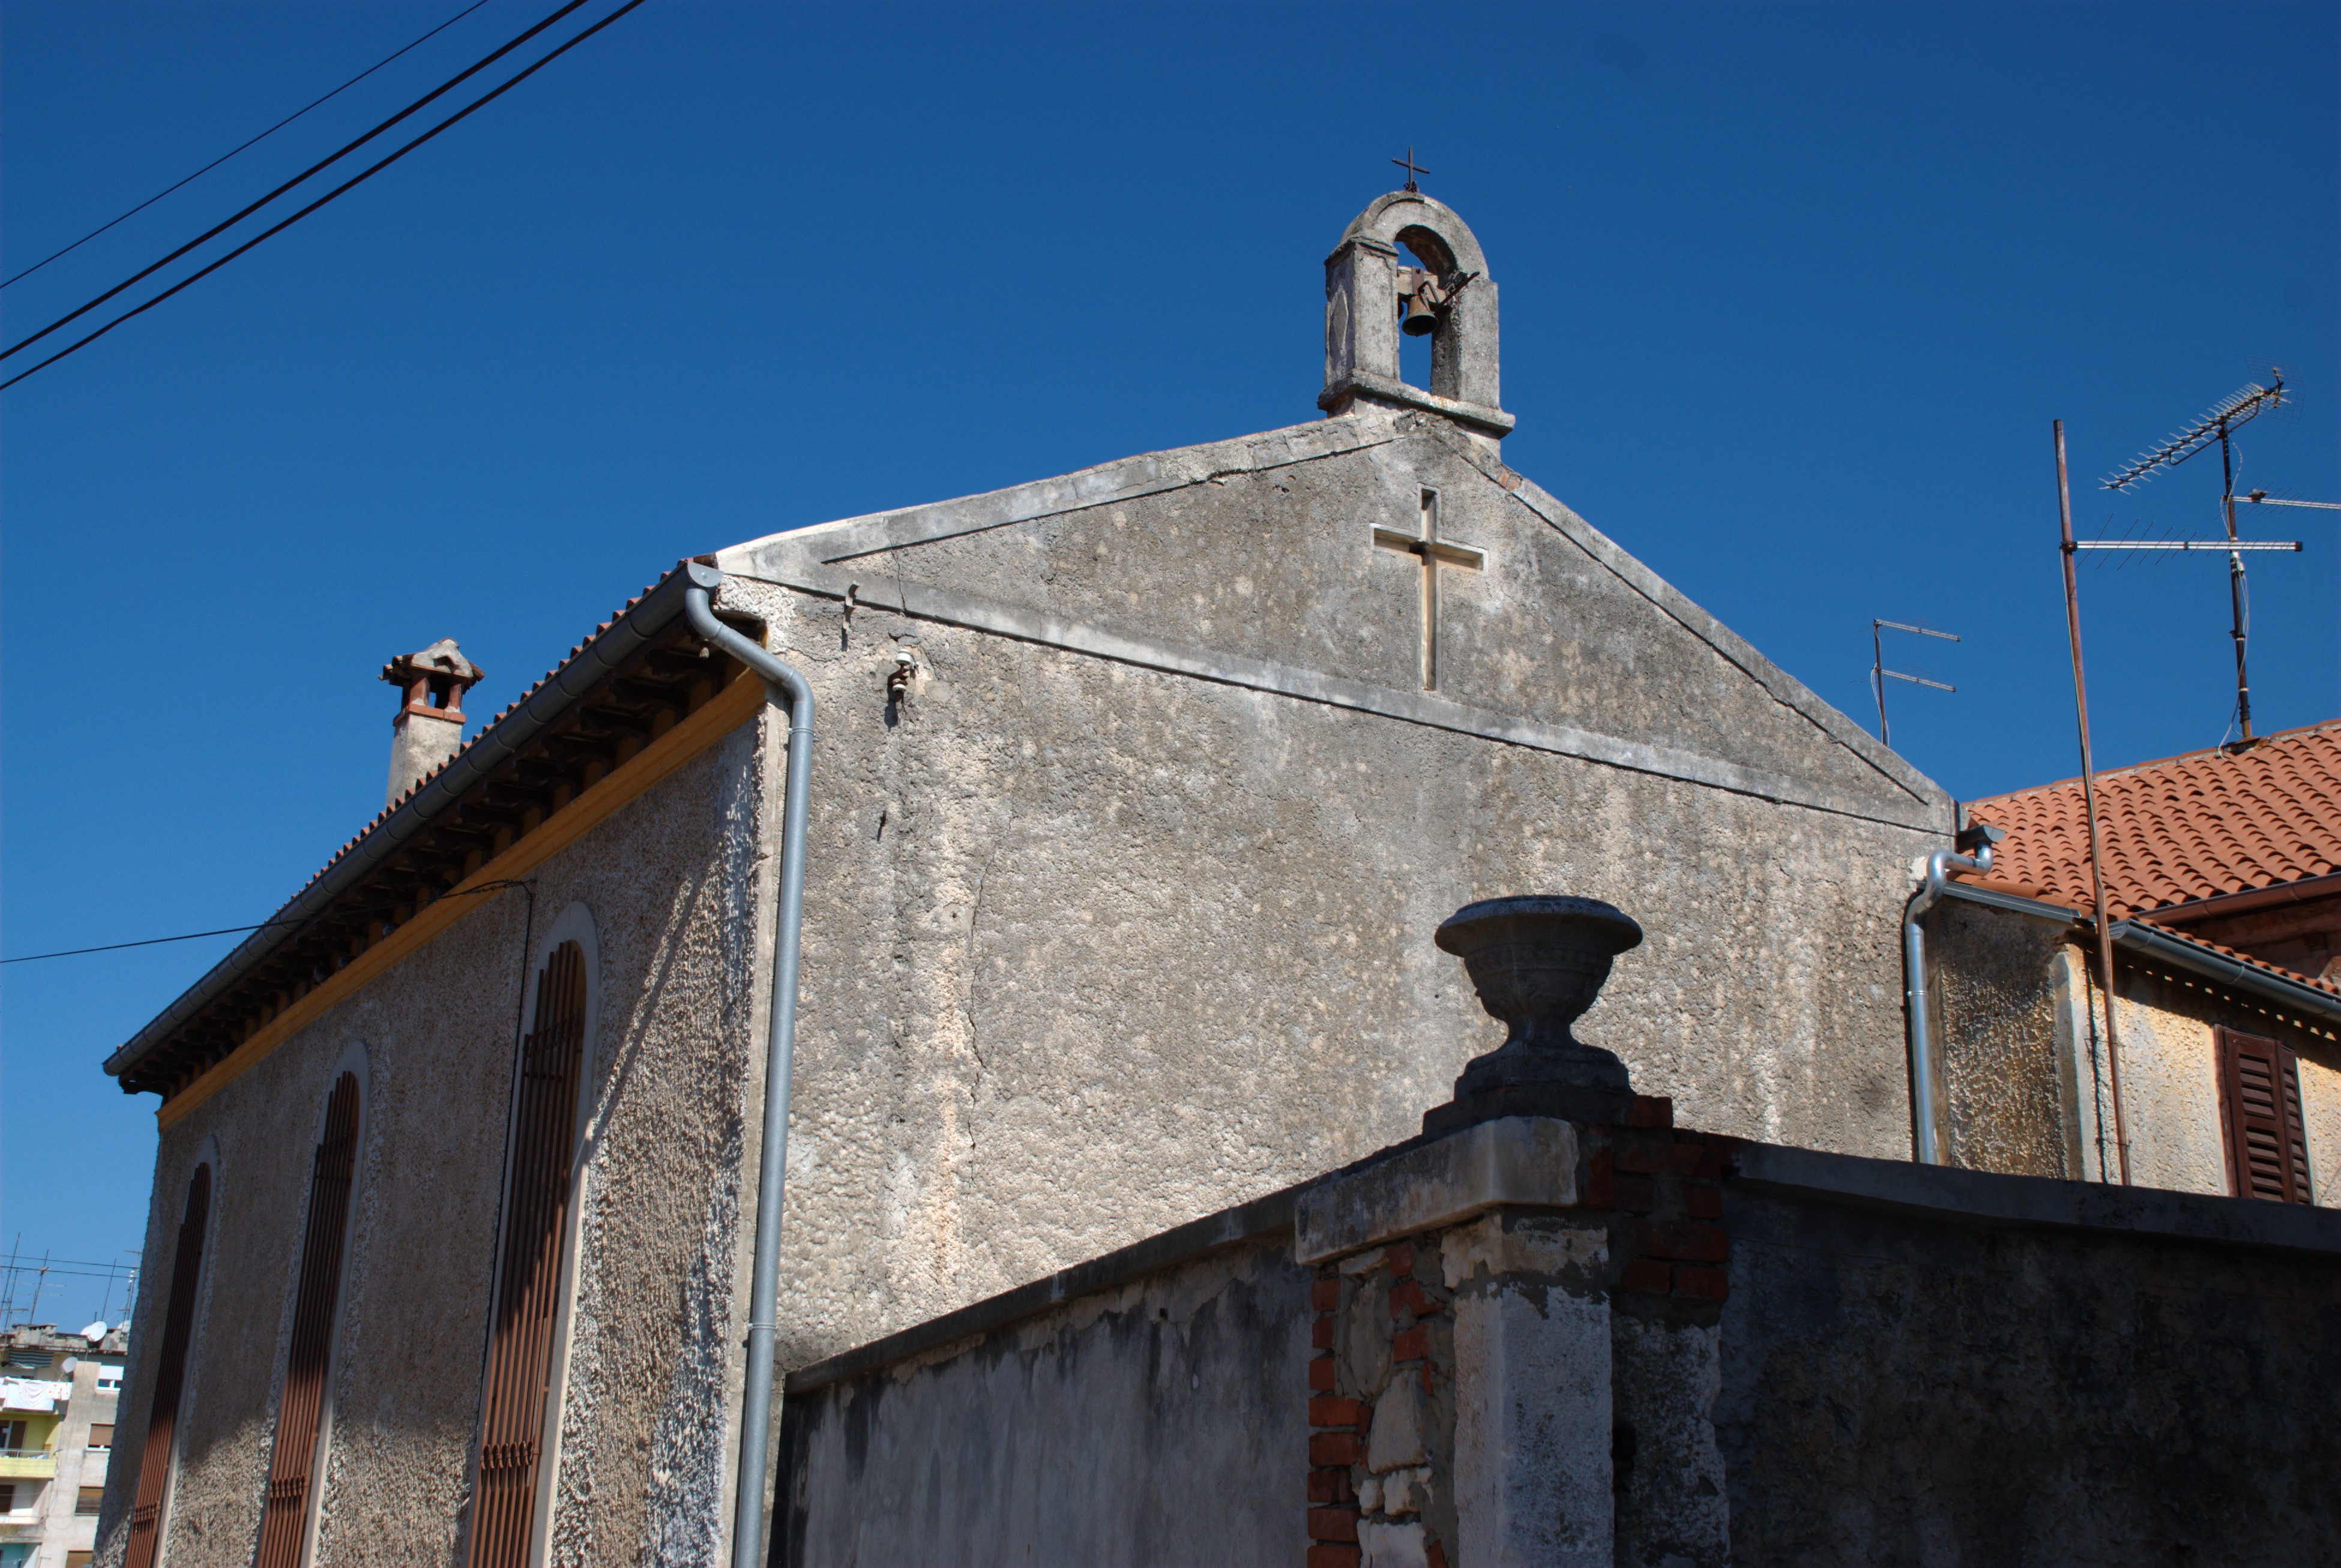
architecture, town, building, city, cityscape, europe, facade, blue, church, chapel, nikon, place of worship, bell tower, croatia, steeple, monastery, churches, d80, istria, nikond80, rovigno, rovinj, istra, ancient history